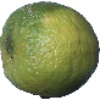
Label: limes